Heinrich Zille

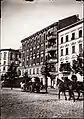
Zille's apartment house at Sophie-Charlotten-Straße 88, photographed in 1892

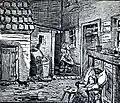
""Mutta, jib doch die zwee Blumtöppe raus, Lieschen sitzt so jerne ins Jrüne!"" ("Mother, just bring out the two flower pots—Lizzie loves sitting in the greenery!")

From 1880 to 1882, Zille completed his military service as a grenadier with the , 8th (1st Brandenburg) Life Grenadiers Regiment "King Frederick William III", in Frankfurt (Oder) and as a guard at the "Sonnenburg" prison (now Słońsk in Poland). For Zille, these years were an unpleasant experience, which he documented in numerous notes and sketches during his free time.